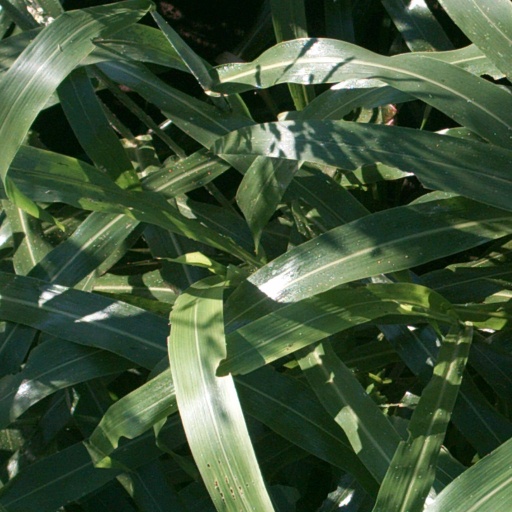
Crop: sorghum